Edward VIII coins

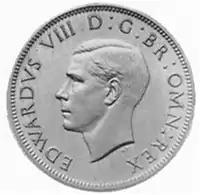
Edward VIII shilling

Edward VIII coins are a series of coins from the United Kingdom and other territories of the British Empire that were produced in 1936 upon the accession of King Edward VIII. Because of his short reign of just 326 days and eventual abdication, many never entered circulation and remained only as pattern pieces.